Judy Aron

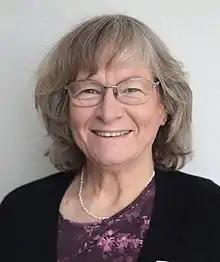
Aron at the 2022 Hazlitt Summit hosted by Young Americans for Liberty Foundation

On November 6, 2018, Aron was elected to the New Hampshire House of Representatives where she represents the Sullivan 7 district. Aron assumed office on December 5, 2018. Aron is a Republican.